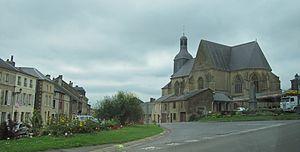
Renwez est une commune française, située dans le département des Ardennes en région Grand Est.